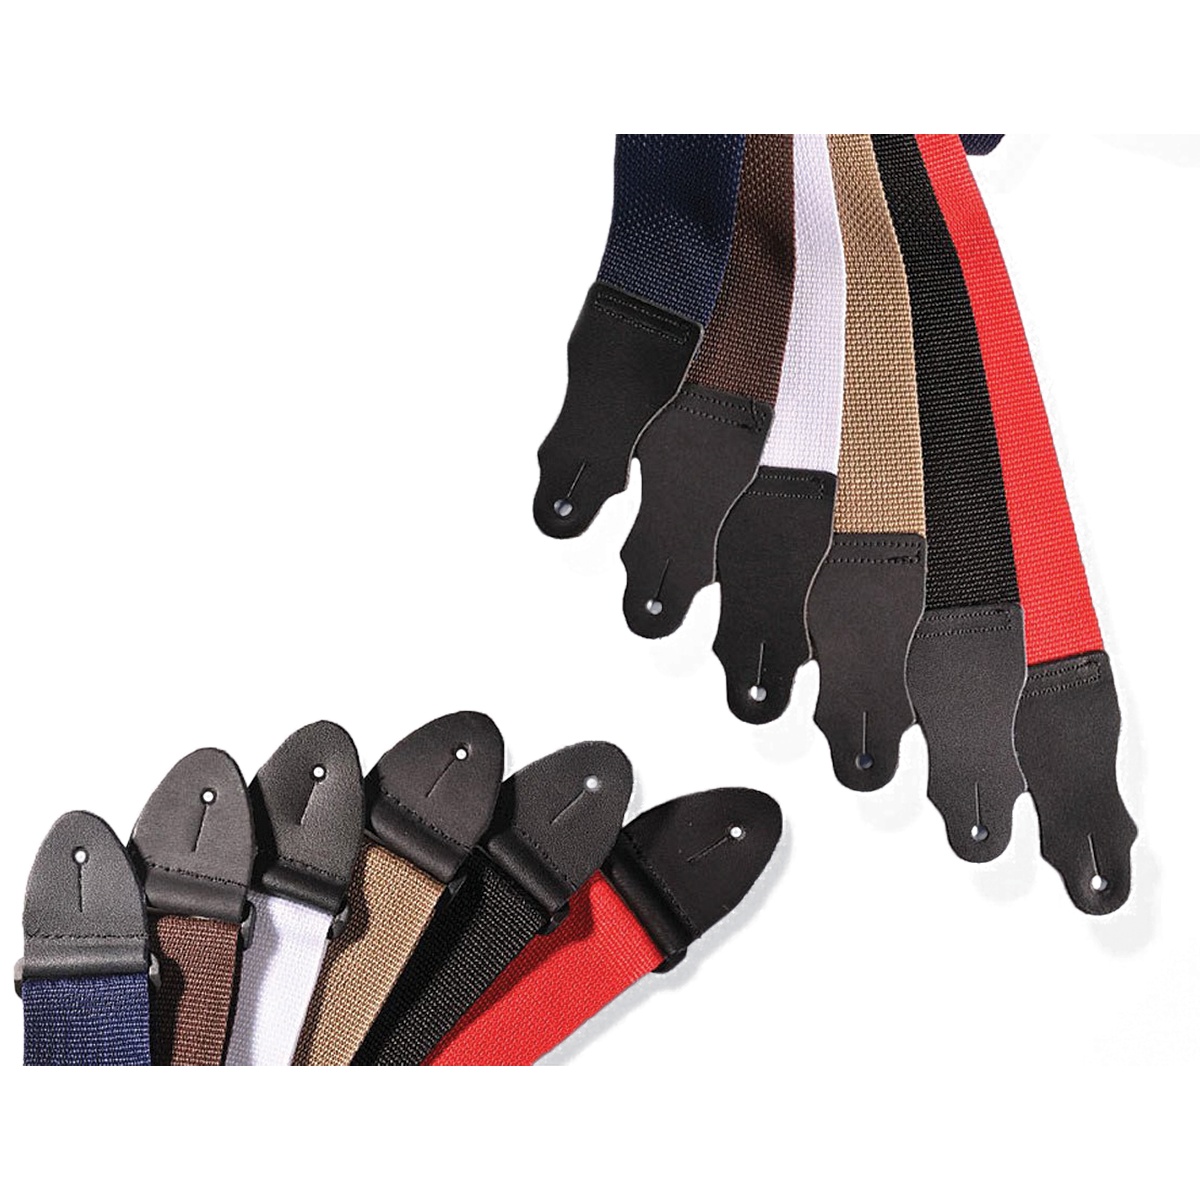
Franklin White Poly Web Strap with Single Ply Black Leather End Tab
2″ Poly Web w/Single Ply End Tab The Econoweb Straps will provide the player with a strong, reliable strap at an extraordinary price. The black leather end tab is based on our Original Franklin Strap end tab design.
Brand: Franklin Straps
Category: Sporting Goods > Athletics > Figure Skating & Hockey > Hockey Stick Care > Hockey Stick Tape